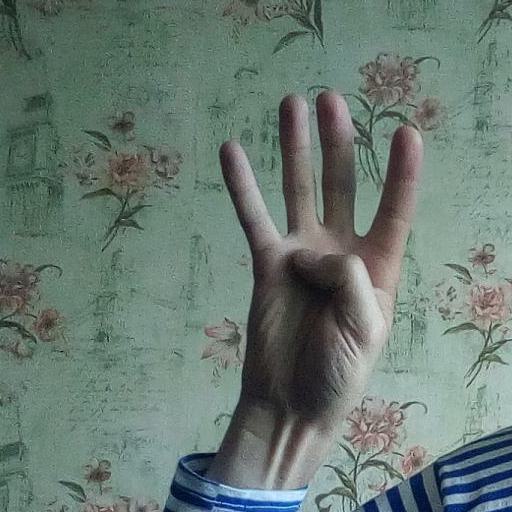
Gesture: four